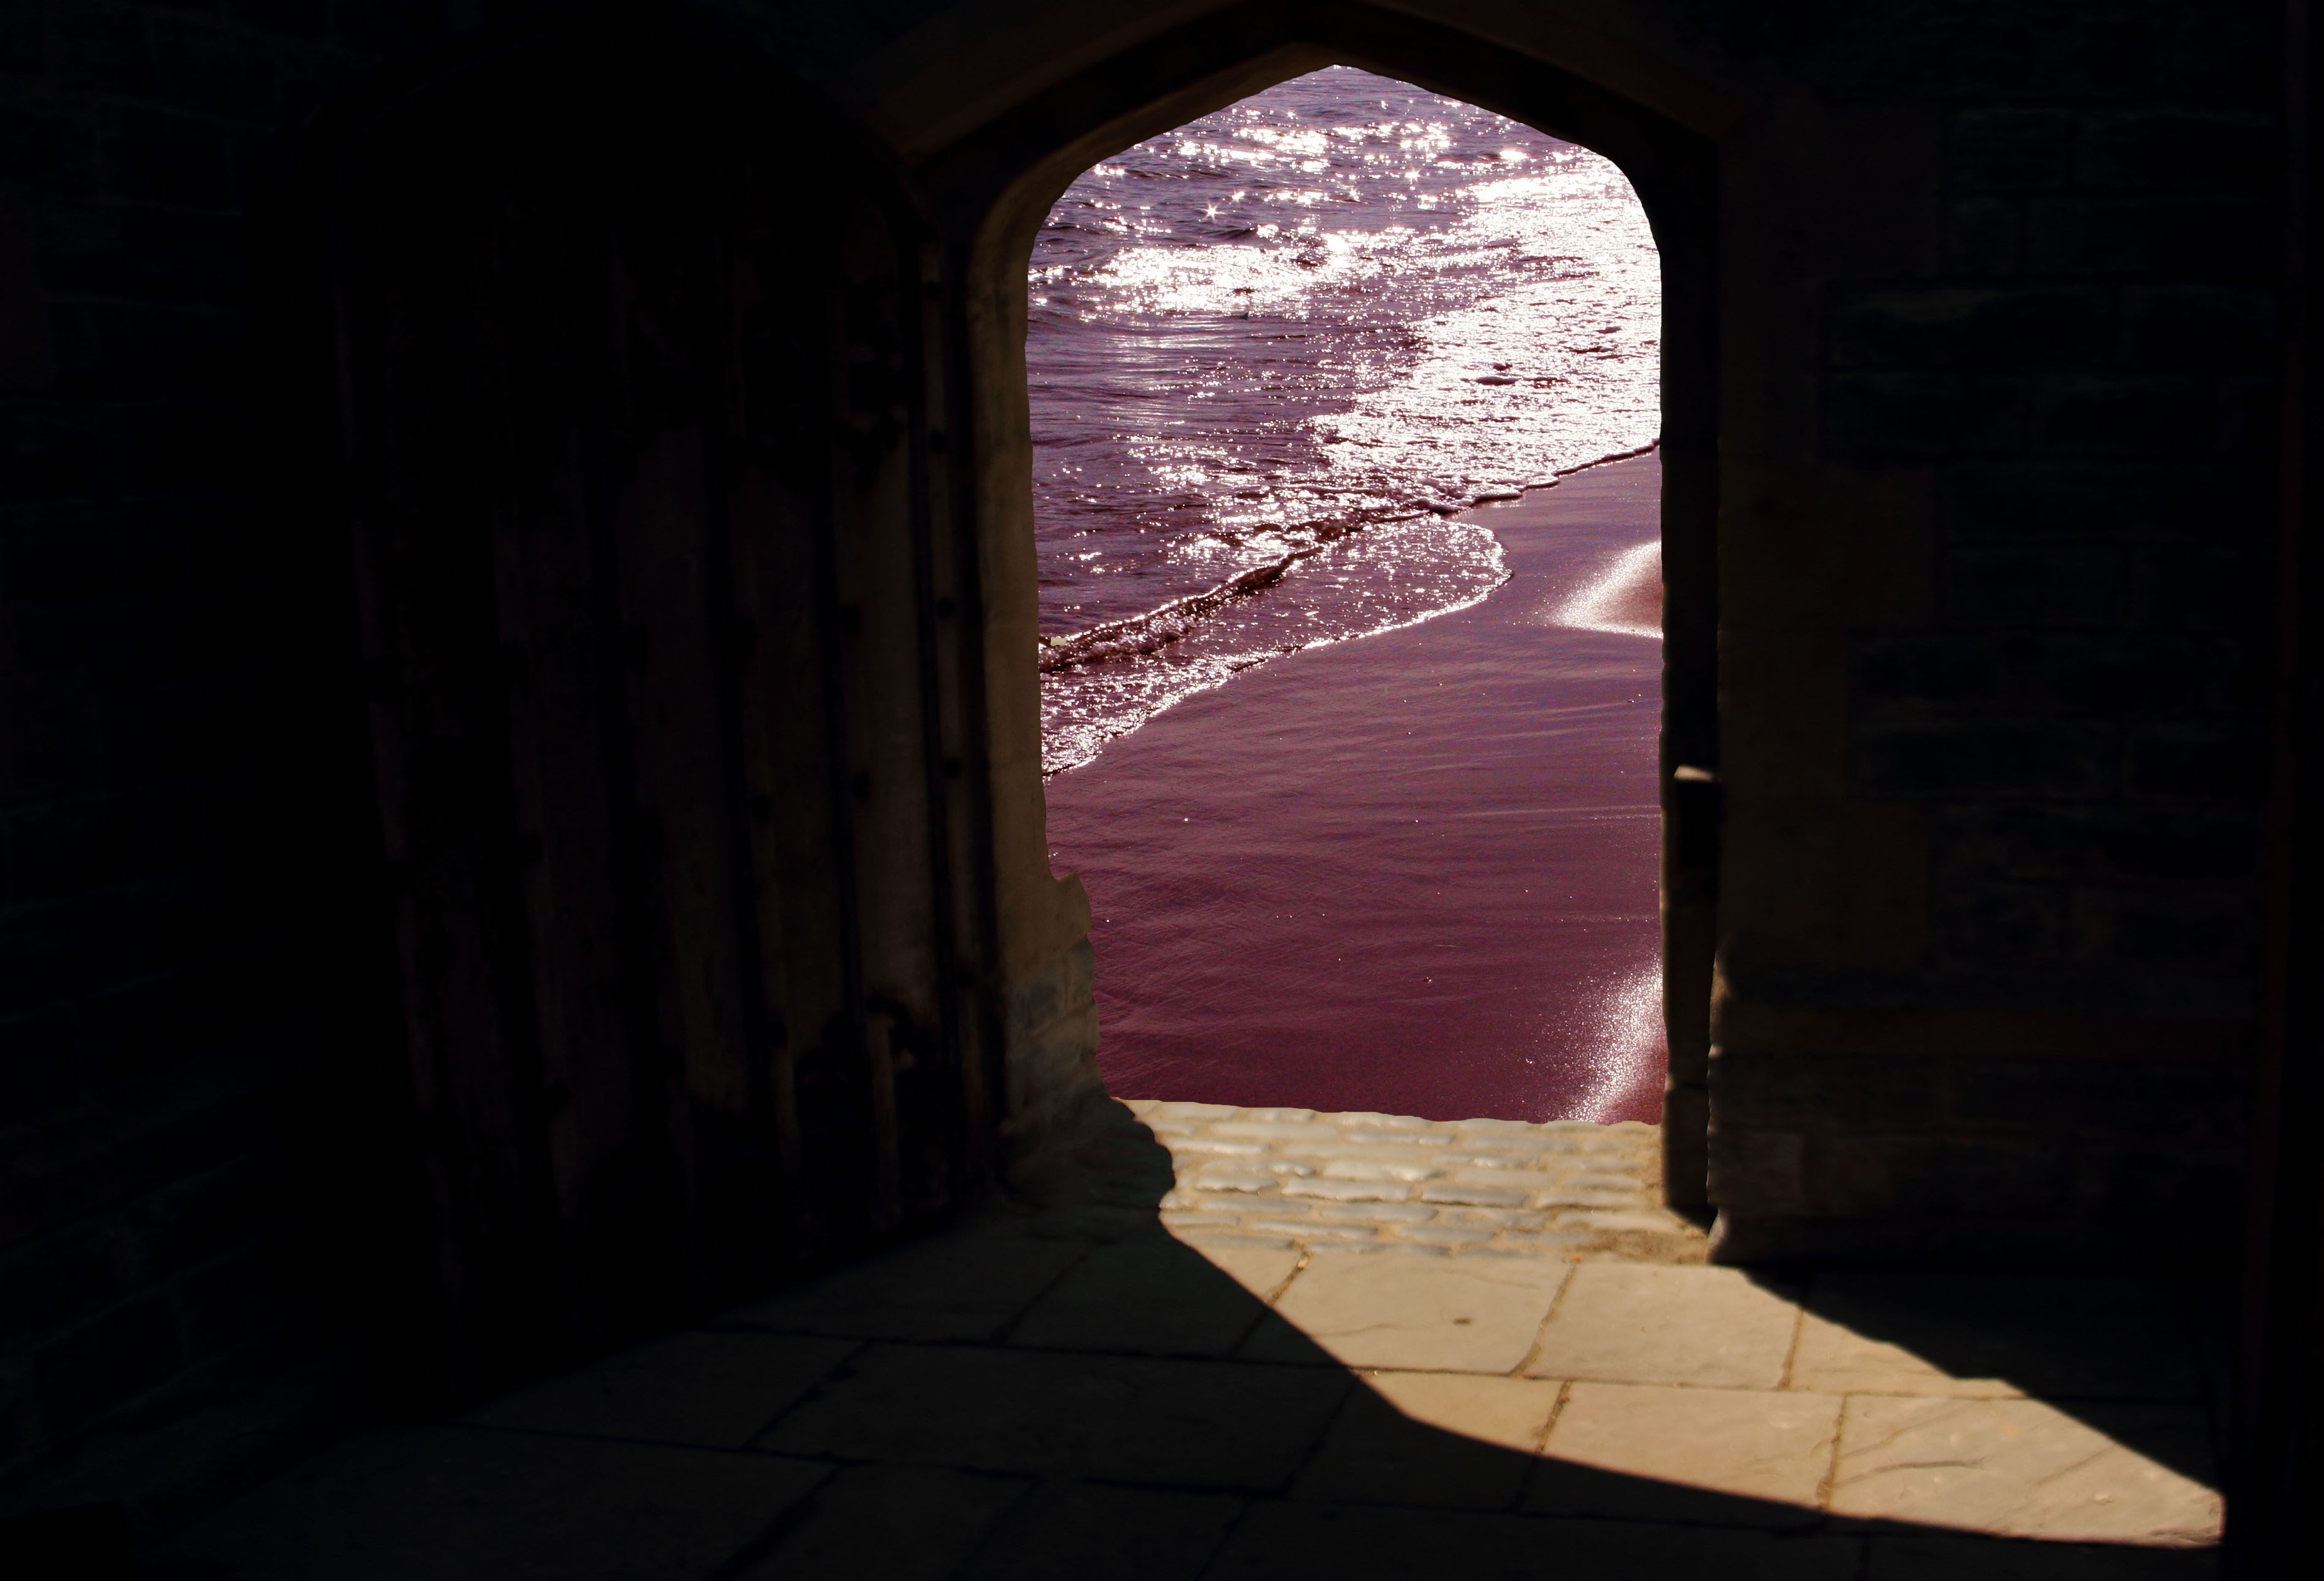
beach, sea, coast, water, nature, outdoor, sand, ocean, open, light, night, sunlight, window, building, wall, summer, vacation, travel, arch, reflection, red, paradise, tropical, entrance, color, shadow, holiday, darkness, black, tourism, lighting, door, doorway, temple, hotel, resort, symmetry, exotic, shape, opening, destination